Austin Berry (soccer)

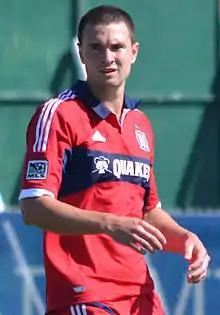
Berry playing with Chicago Fire in 2013

The Chicago Fire selected Berry in the first round (No. 9 overall) of the 2012 MLS SuperDraft. Berry made his first MLS appearance against Chivas USA. After conceding a penalty, Berry scored his first MLS goal two minutes later off a throw-in deep in the Chivas box. Berry earned MLS team of the week honors after the Chivas game and was named the Player of the Game in his second match against Real Salt Lake. During the 2012 season, he started 28 games and scored three goals and won the MLS Rookie of the Year Award.